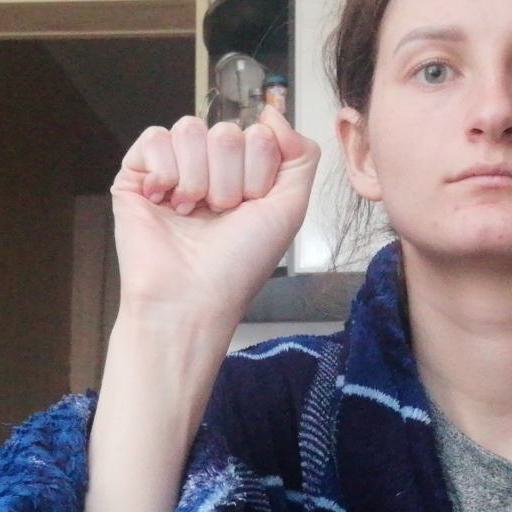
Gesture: fist